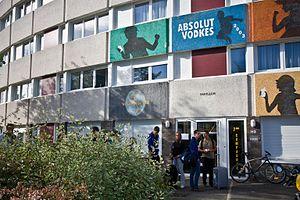
Le campus de l'École polytechnique, aussi appelé platal dans l'argot polytechnicien, est situé à Palaiseau et a été inauguré en 1976. Il constitue une partie du campus du cluster technologique Paris-Saclay, en cours d'aménagement depuis 2010.